Ventricular flutter

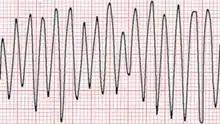

Ventricular flutter is an arrhythmia, more specifically a tachycardia affecting the ventricles with a rate over 250-350 beats/min, and one of the most indiscernible. It is characterized on the ECG by a sinusoidal waveform without clear definition of the QRS and T waves. It has been considered as a possible transition stage between ventricular tachycardia and fibrillation, and is a critically unstable arrhythmia that can result in sudden cardiac death.